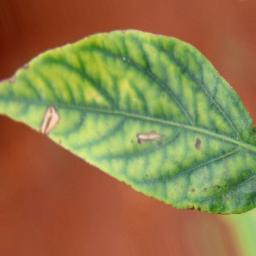
Label: nutritional